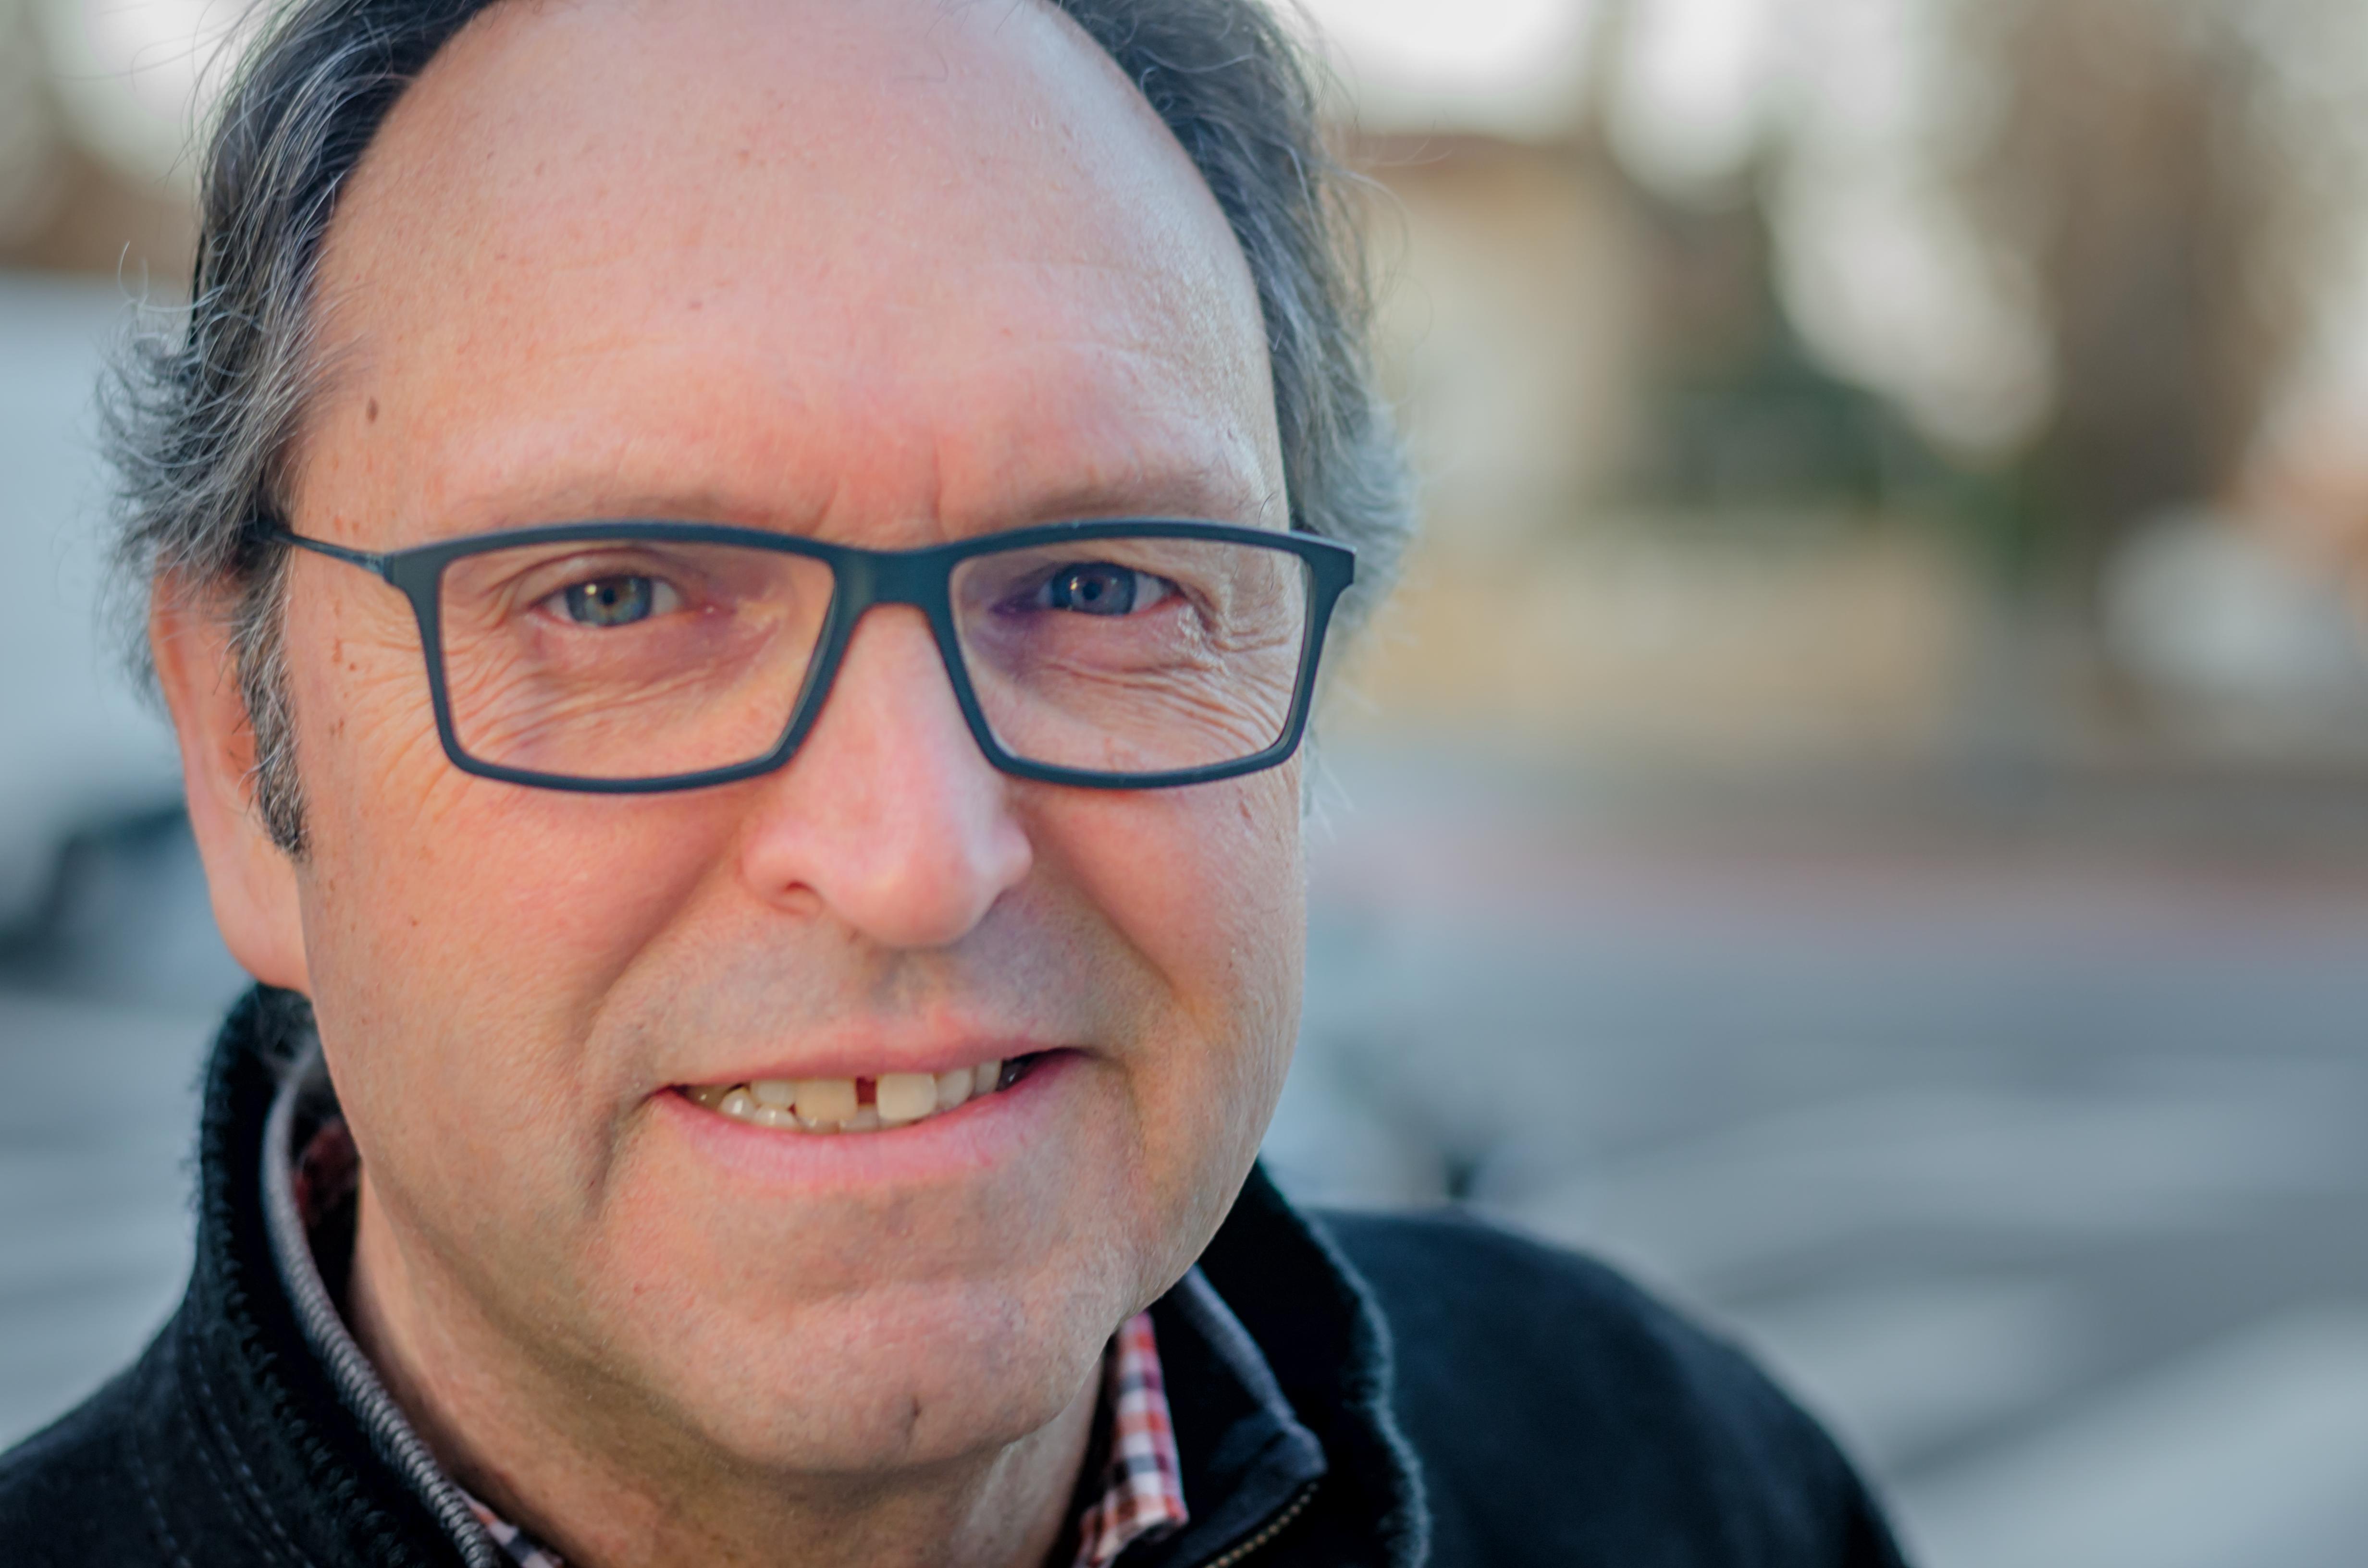
man, outdoor, person, creative, people, street, camera, photography, city, male, portrait, lens, crop, color, nikon, facial expression, smile, senior citizen, close up, flickr, face, candid, spain, 50mm, eye, glasses, head, catalonia, commons, prime, faces, snap, d7000, moment, unposed, decisive, souls, luis, streettog, tog, collecting, salou, alvarez, marra, going, vision care